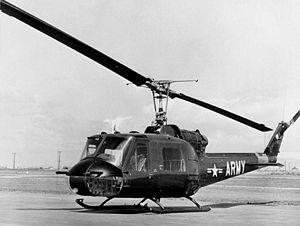
La Quatrième Dimension est un film américain sorti en 1983. Il s'agit d'un film à sketches composé de quatre épisodes réalisés par John Landis, Steven Spielberg, Joe Dante et George Miller et d'un prologue, réalisé par John Landis. Il a été réalisé en hommage à la série télévisée américaine du même nom créée par Rod Serling diffusée dès 1959 à la télévision.